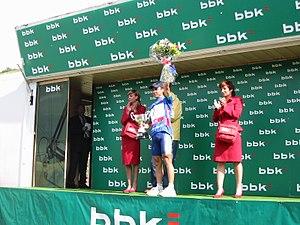
Eladio Jiménez Sánchez est un coureur cycliste espagnol né le 10 mars 1976 à Ciudad Rodrigo, province de Salamanque. Il fait ses débuts professionnels en 1998 au sein de l'équipe espagnole Banesto. Eladio Jiménez totalise 13 victoires dans sa carrière professionnelle, dont trois étapes du Tour d'Espagne. Le 7 décembre 2009, l'Union cycliste internationale annonce qu'il a été testé positif à l'érythropoïétine après la sixième étape du Tour du Portugal 2009. Il est suspendu jusqu'au 11 août 2011. Trois jours plus tard, il annonce sa retraite.